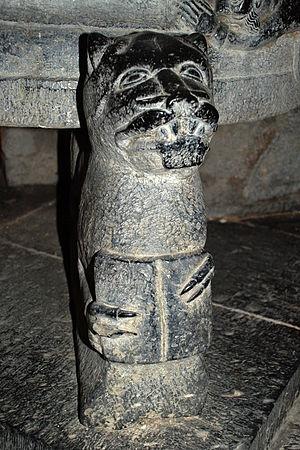
Belgique - Province de Namur - Fonts baptismaux de Furnaux - Lion tenant le livre de la foi
Les fonts baptismaux de Furnaux sont situés en l'église de la Nativité de Notre-Dame de Furnaux, section de la commune belge de Mettet, en province de Namur.